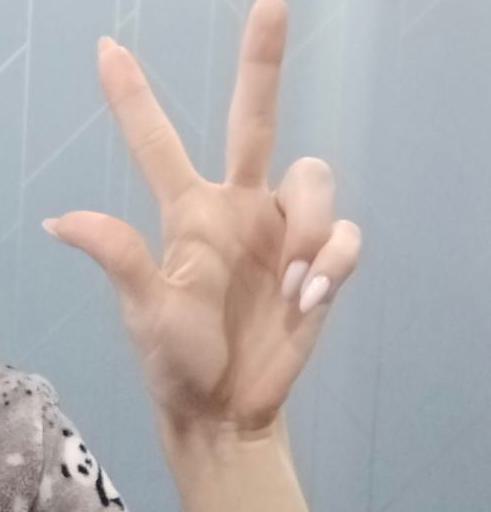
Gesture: three2